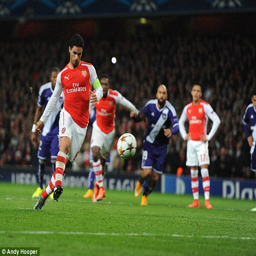
football player is another player whose future has to be resolved , out of contract in the summer